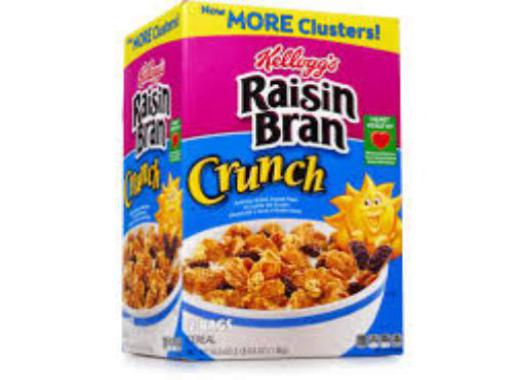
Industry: Food